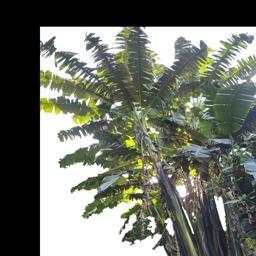
Label: BHIMKOL